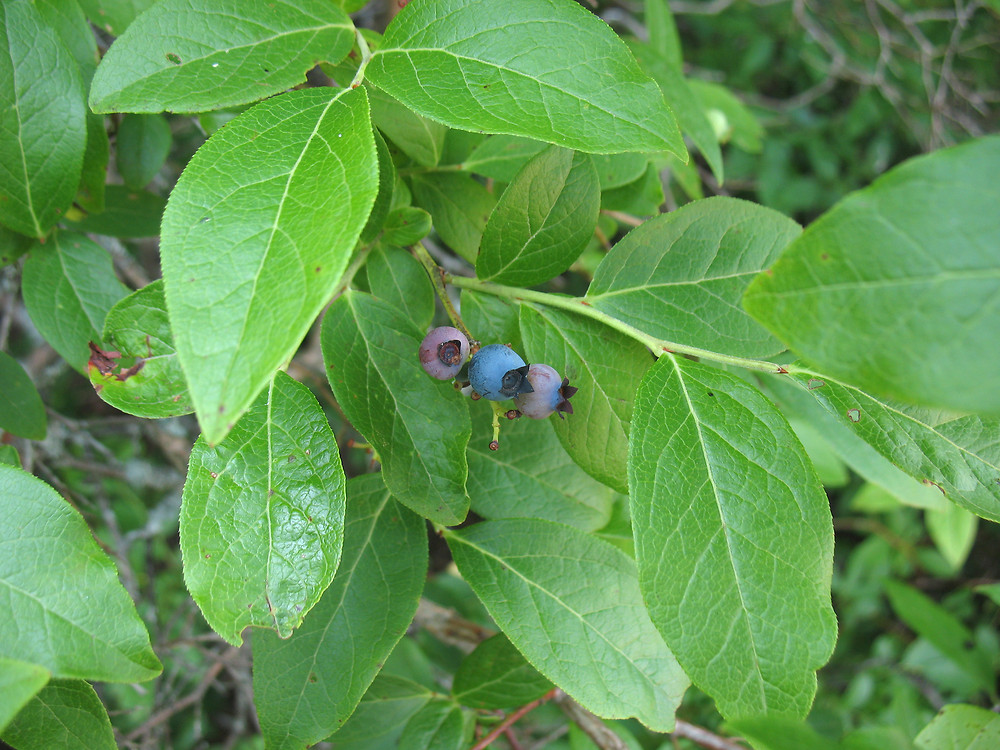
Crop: squash
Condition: powdery_mildew